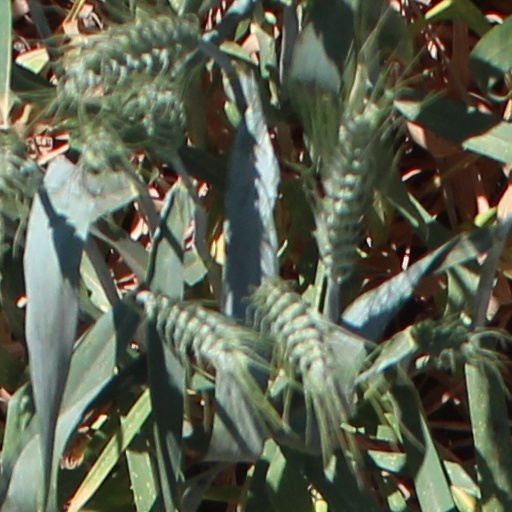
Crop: wheat